Unity Baptist Church

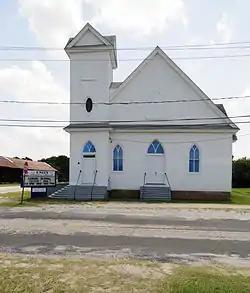

Unity Baptist Church is a historic African American Baptist church at Sumter and Hart Streets in Kershaw, Lancaster County, South Carolina. It was built in 1910, and is a Late Gothic Revival style frame church building. Also on the property are the contributing church's parsonage and its privy.